Amarna letter EA 59

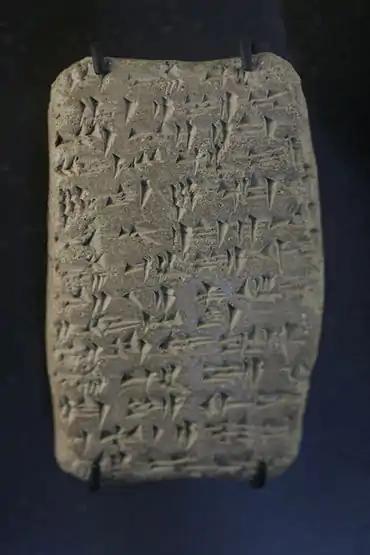
EA 364, (Obverse), with some similarities to EA 100 (EA 100 is slightly wider, and a little taller). EA 100, has 22 lines per side; EA 364, 14 lines. (high-resolution expandable photo)

Amarna letter EA 59, titled: ""From the Citizens of Tunip"", is a short- to moderate-length clay tablet Amarna letter from the city-state of Tunip, written to the Pharaoh of Egypt. Only one other city sent a clay tablet Amarna letter to the Pharaoh, namely Irqata (modern Arqa), letter EA 100, titled: ""The City of Irqata to the King"".